Rebekka Johnson

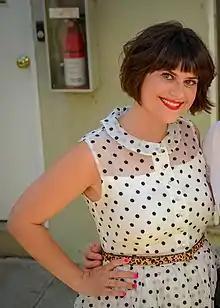
Johnson on the set of "Consent" in August 2018

Rebekka Johnson is an American actress, comedian, writer and producer from Staten Island, New York. Johnson is best known for playing Dawn Rivecca on Netflix's wrestling comedy "GLOW". She was featured on MTV's prank show "Boiling Points". Johnson has been performing with her musical comedy group "The Apple Sisters" along with her GLOW co-star Kimmy Gatewood and Sarah Lowe since 2007.